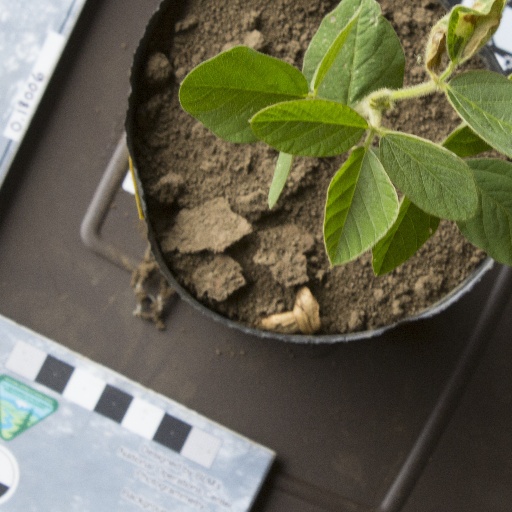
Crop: soybean